Question: What body part is pictured on the building?
Tambaya: Wani ɓangaren jiki ne a hoton jikin ginin?
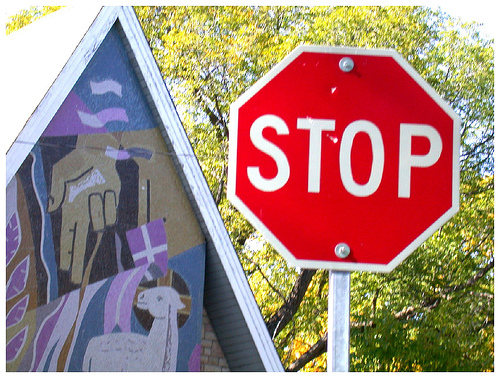
Answer: Hand.
Amsa: Hannu.